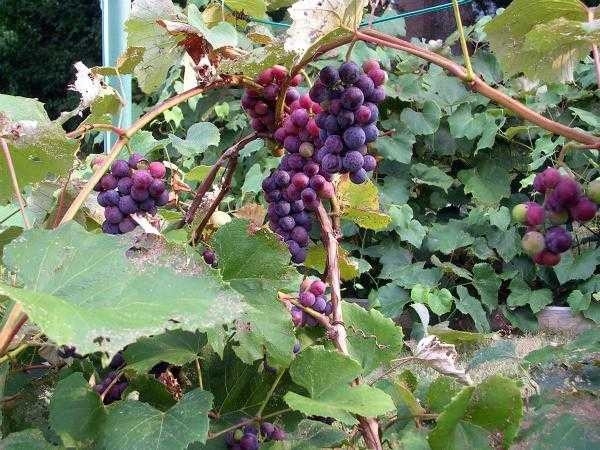
Label: Grapes